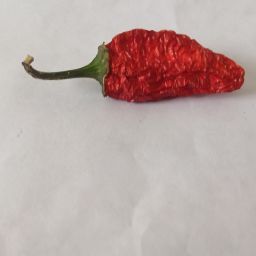
Crop: New Mexico Green Chile
Quality: Dried